Question: Please indicate a possible affordance area of hit baseball bat that can be used for hitting
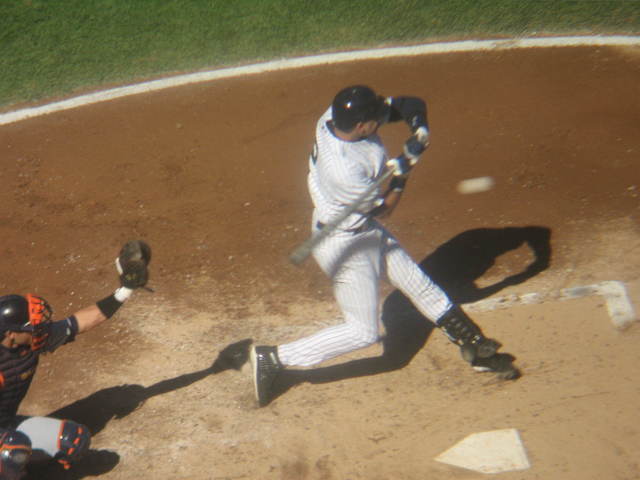
Answer: [288.153, 216.173, 338.867, 266.888]